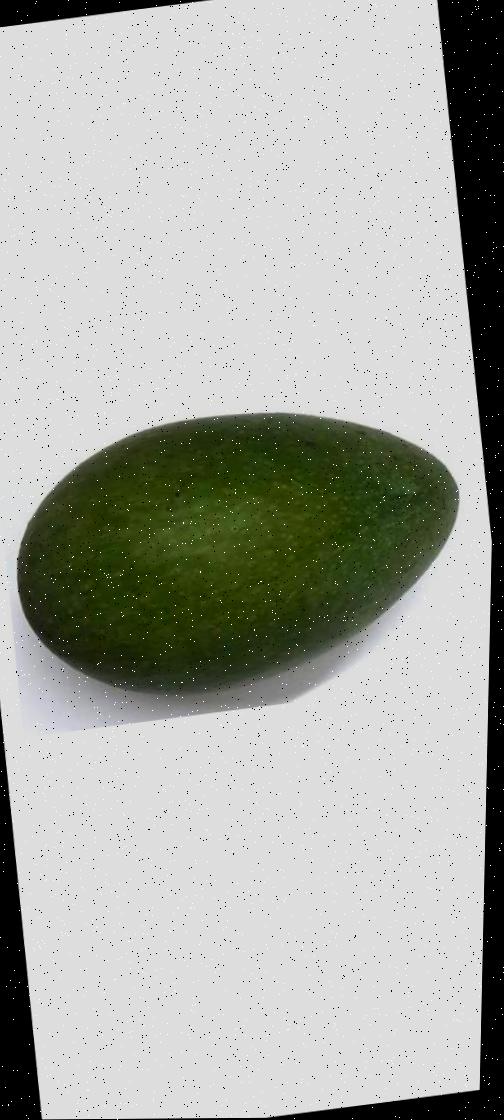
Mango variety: Ashshina Zhinuk